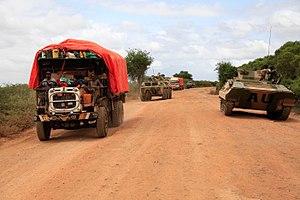
L'intervention éthiopienne en Somalie est une opération militaire lancée par l'armée éthiopienne dans le cadre de la Mission de l'Union africaine en Somalie pour appuyer le gouvernement transitoire somalien et pour lutter contre l'offensive de l'Union des tribunaux islamiques.
L’histoire de la Somalie peut être, à l'instar des autres États d'Afrique, divisée en période pré-coloniale, coloniale et post-coloniale. Cette dernière est marquée par des troubles ayant fait tomber les institutions somaliennes.